First Epistle of John

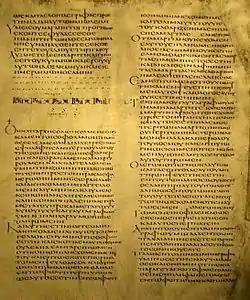
The end part of the Second Epistle of Peter (3:16–18) and the beginning of the First Epistle of John (1:1–2:9) on the same page of Codex Alexandrinus (AD 400–440)

The First Epistle of John is the first of the Johannine epistles of the New Testament, and the fourth of the catholic epistles. There is no scholarly consensus as to the authorship of the Johannine works. The author of the First Epistle is sometimes termed John the Evangelist, who most modern scholars believe is not the same as John the Apostle. Most scholars believe the three Johannine epistles have the same author, but there is no consensus if this was also the author of the Gospel of John.